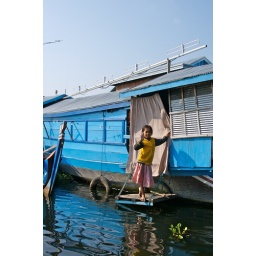
Girl in front of a house boat